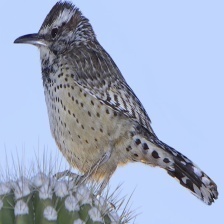
Species: CACTUS WREN
Scientific name: CAMPYLORHYNCHUS BRUNNEICAPILLUS